Saint-Pé-d'Ardet

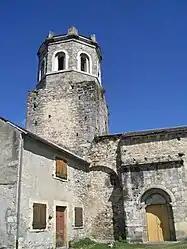
The church in Saint-Pé-d'Ardet

Saint-Pé-d'Ardet is a commune in the Haute-Garonne department in southwestern France.